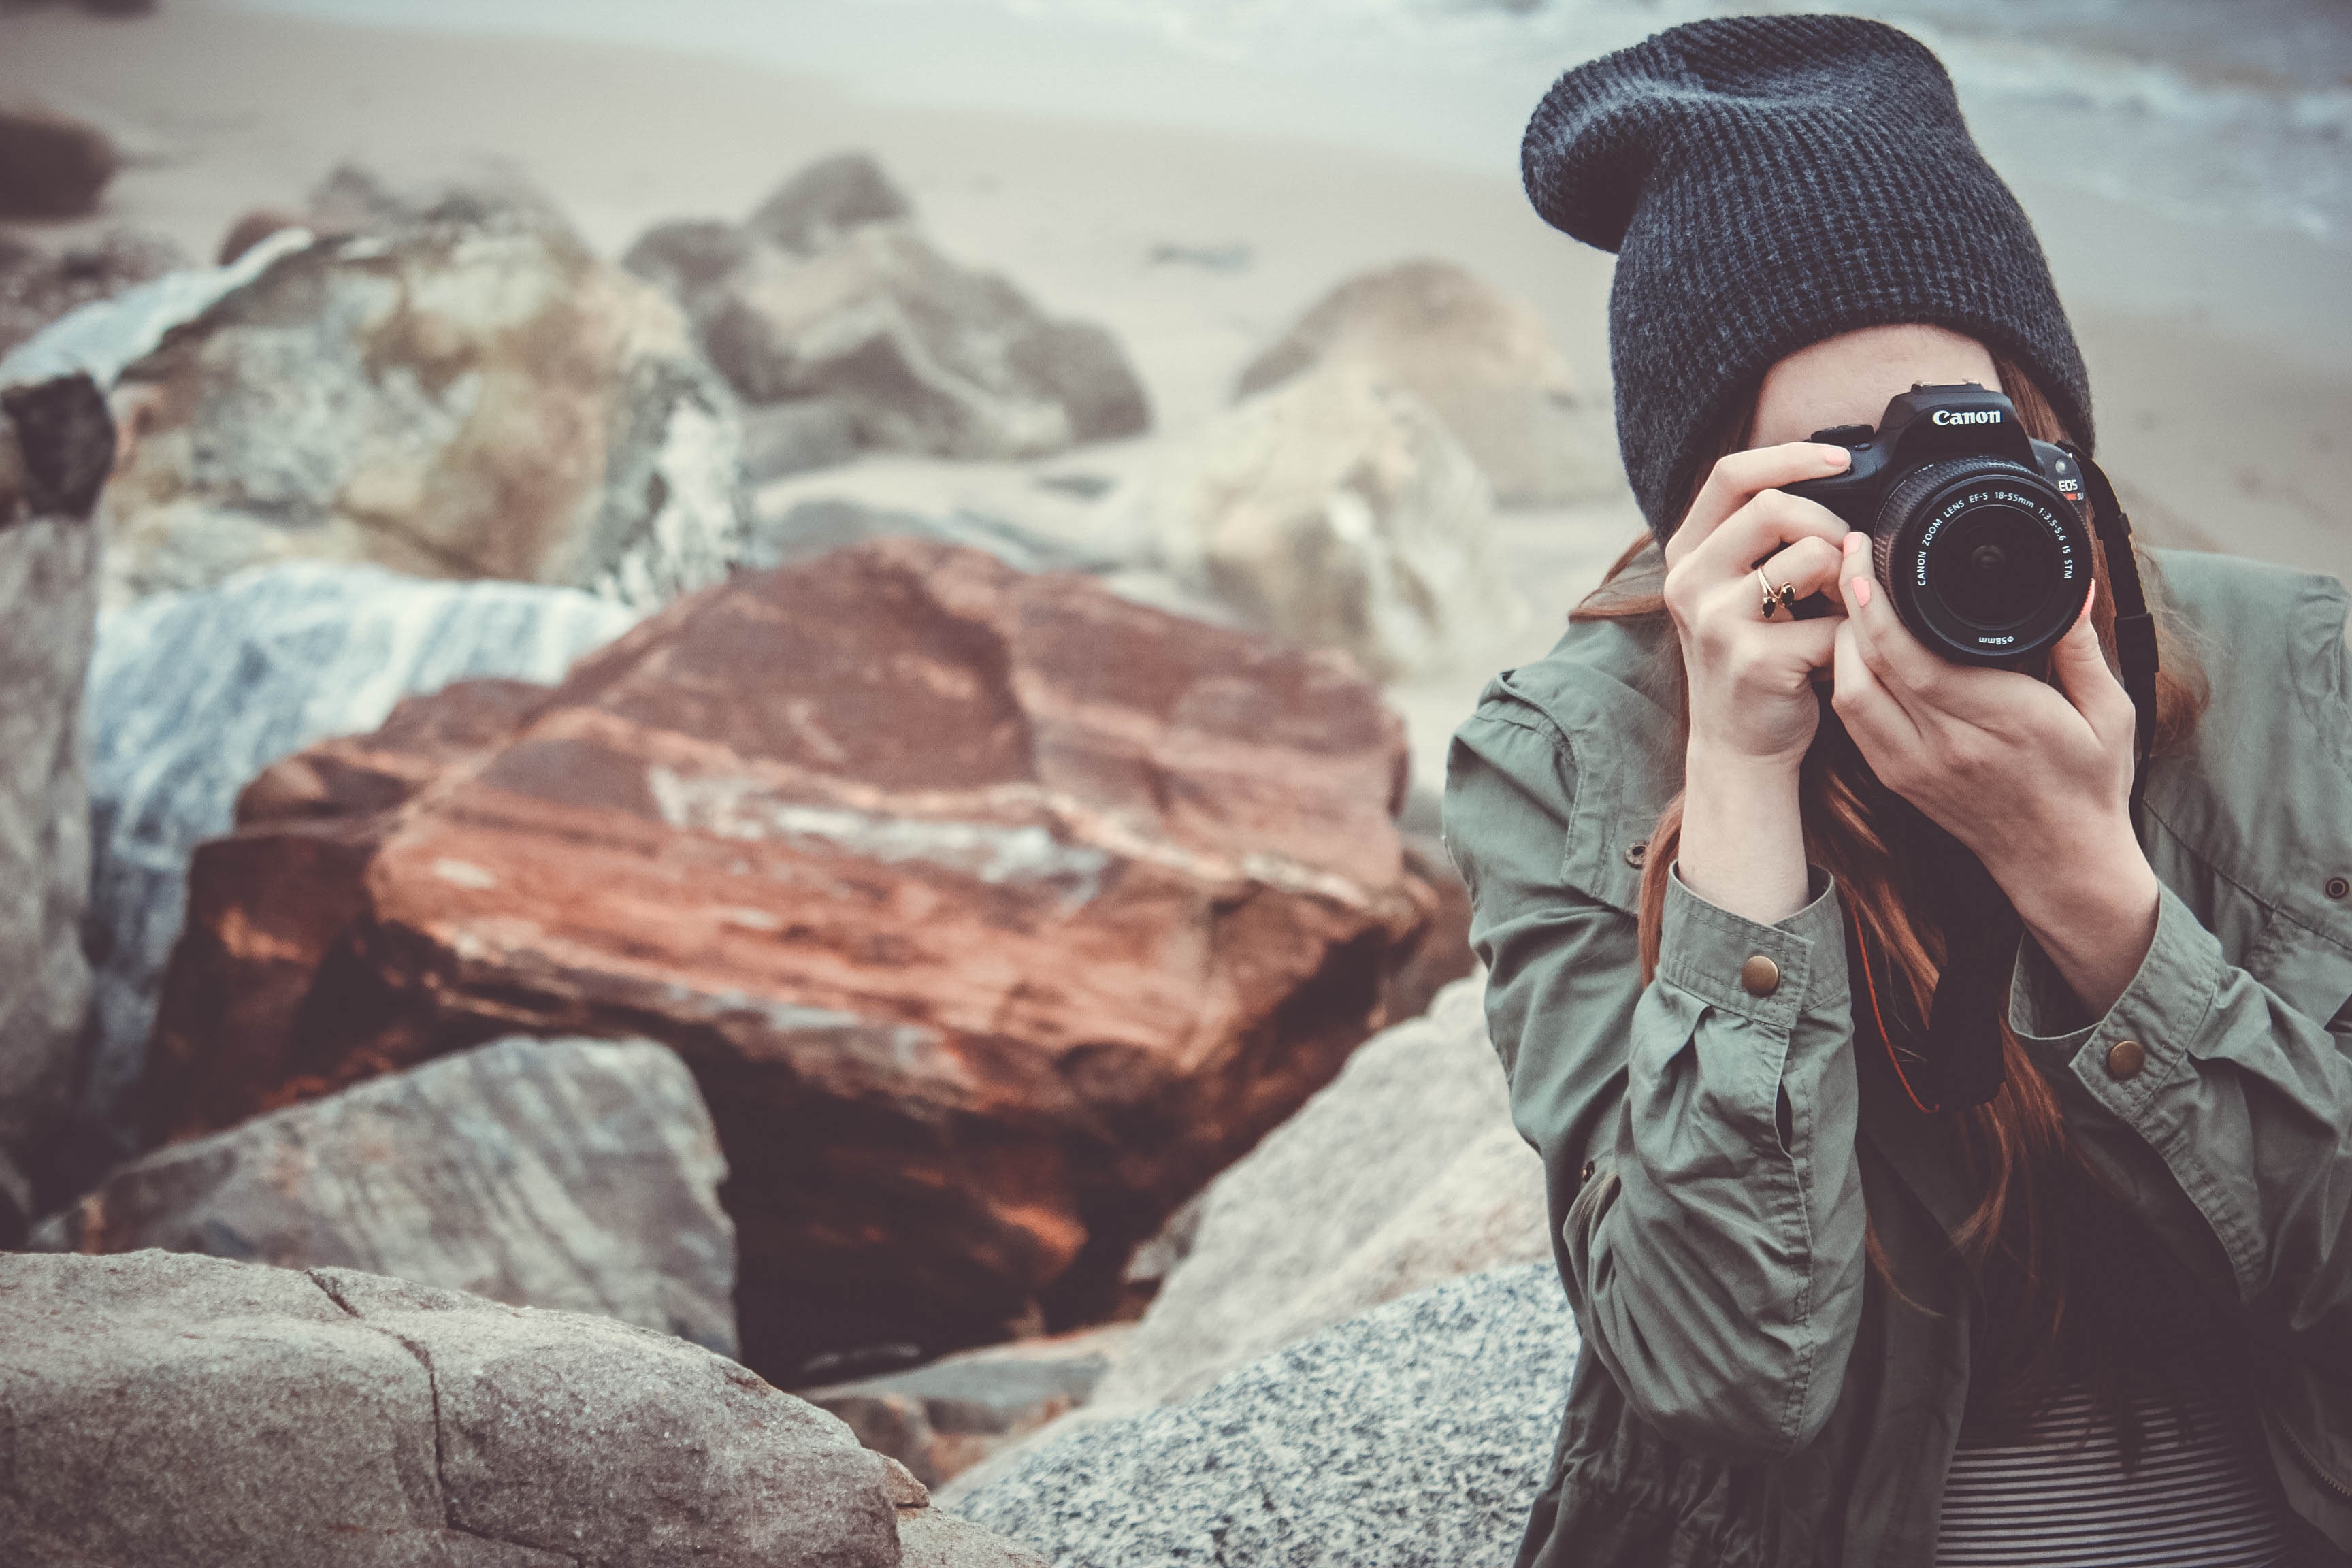
photograph, cameras optics, rock, photography, selfie, beanie, camera, cap, camera lens, headgear, single lens reflex camera, geology, reflex camera, mountain, camera accessory, stock photography, camera operator, tourism, vacation, photographer